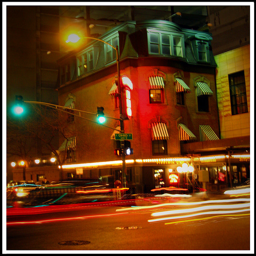
A view of a city intersection at night
cars on the road that are nothing but blurry lights
car lights streaking through the green light at night
The city street is bright with the night lights.
Two green stoplights that are on a pole.